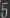
Number: 5